Auto Antics

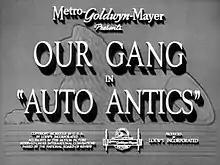

Auto Antics is a 1939 "Our Gang" short comedy film directed by Edward Cahn. It was the 182nd "Our Gang" short to be released.